Tom Williams (rugby union, born 1859)

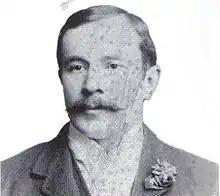

Thomas Williams (9 October 1859 – 4 February 1913) was a Welsh rugby union forward who played club rugby for Cardiff and Pontypridd and international rugby for Wales. A solicitor by profession, Williams would later become a national selector for the Welsh Rugby Union. Williams was also responsible for suggesting the singing of the Welsh national anthem in a match in 1905, the first time a national anthem was sung before a sporting event.